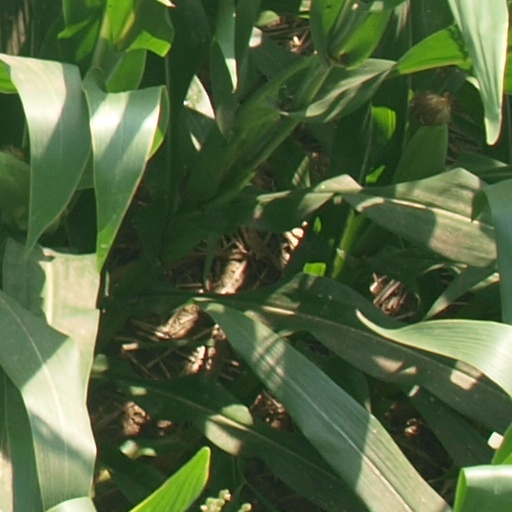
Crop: maize; corn